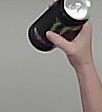
Product: monster_energydrink